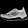
Label: Sneaker